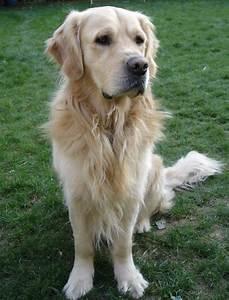
dog